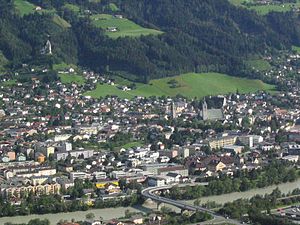
Schwaz
Udsigt over Schwaz fra nordøst
Schwaz er en by i det vestlige Østrig. Byen er hovedby i distriktet af samme navn og ligger i delstaten Tyrol.